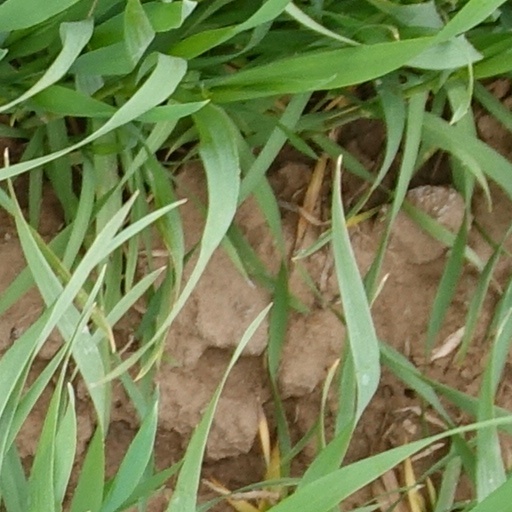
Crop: wheat